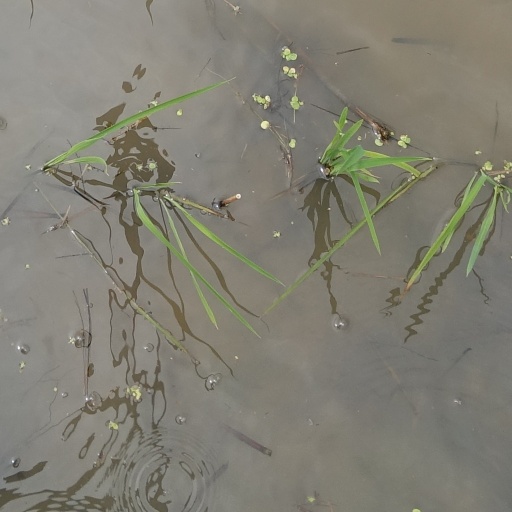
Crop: rice